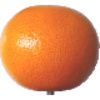
Label: pink_grapefruit